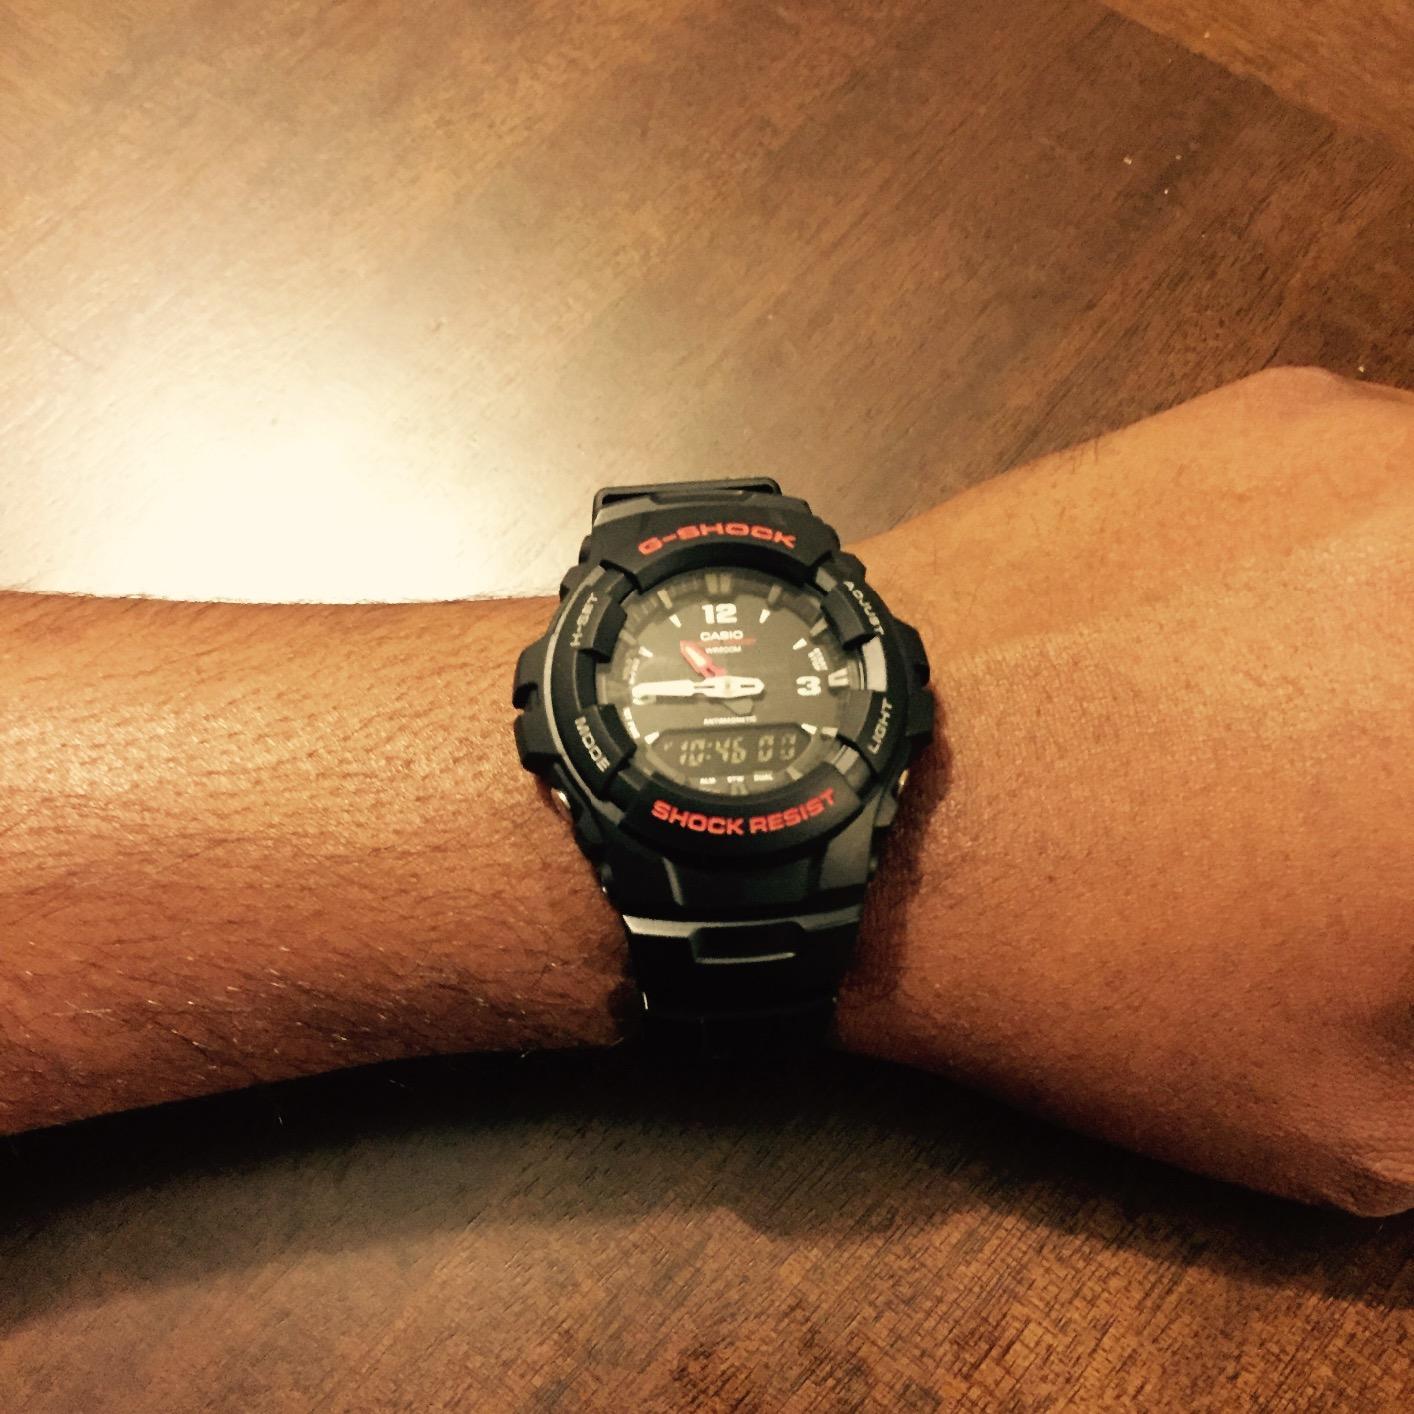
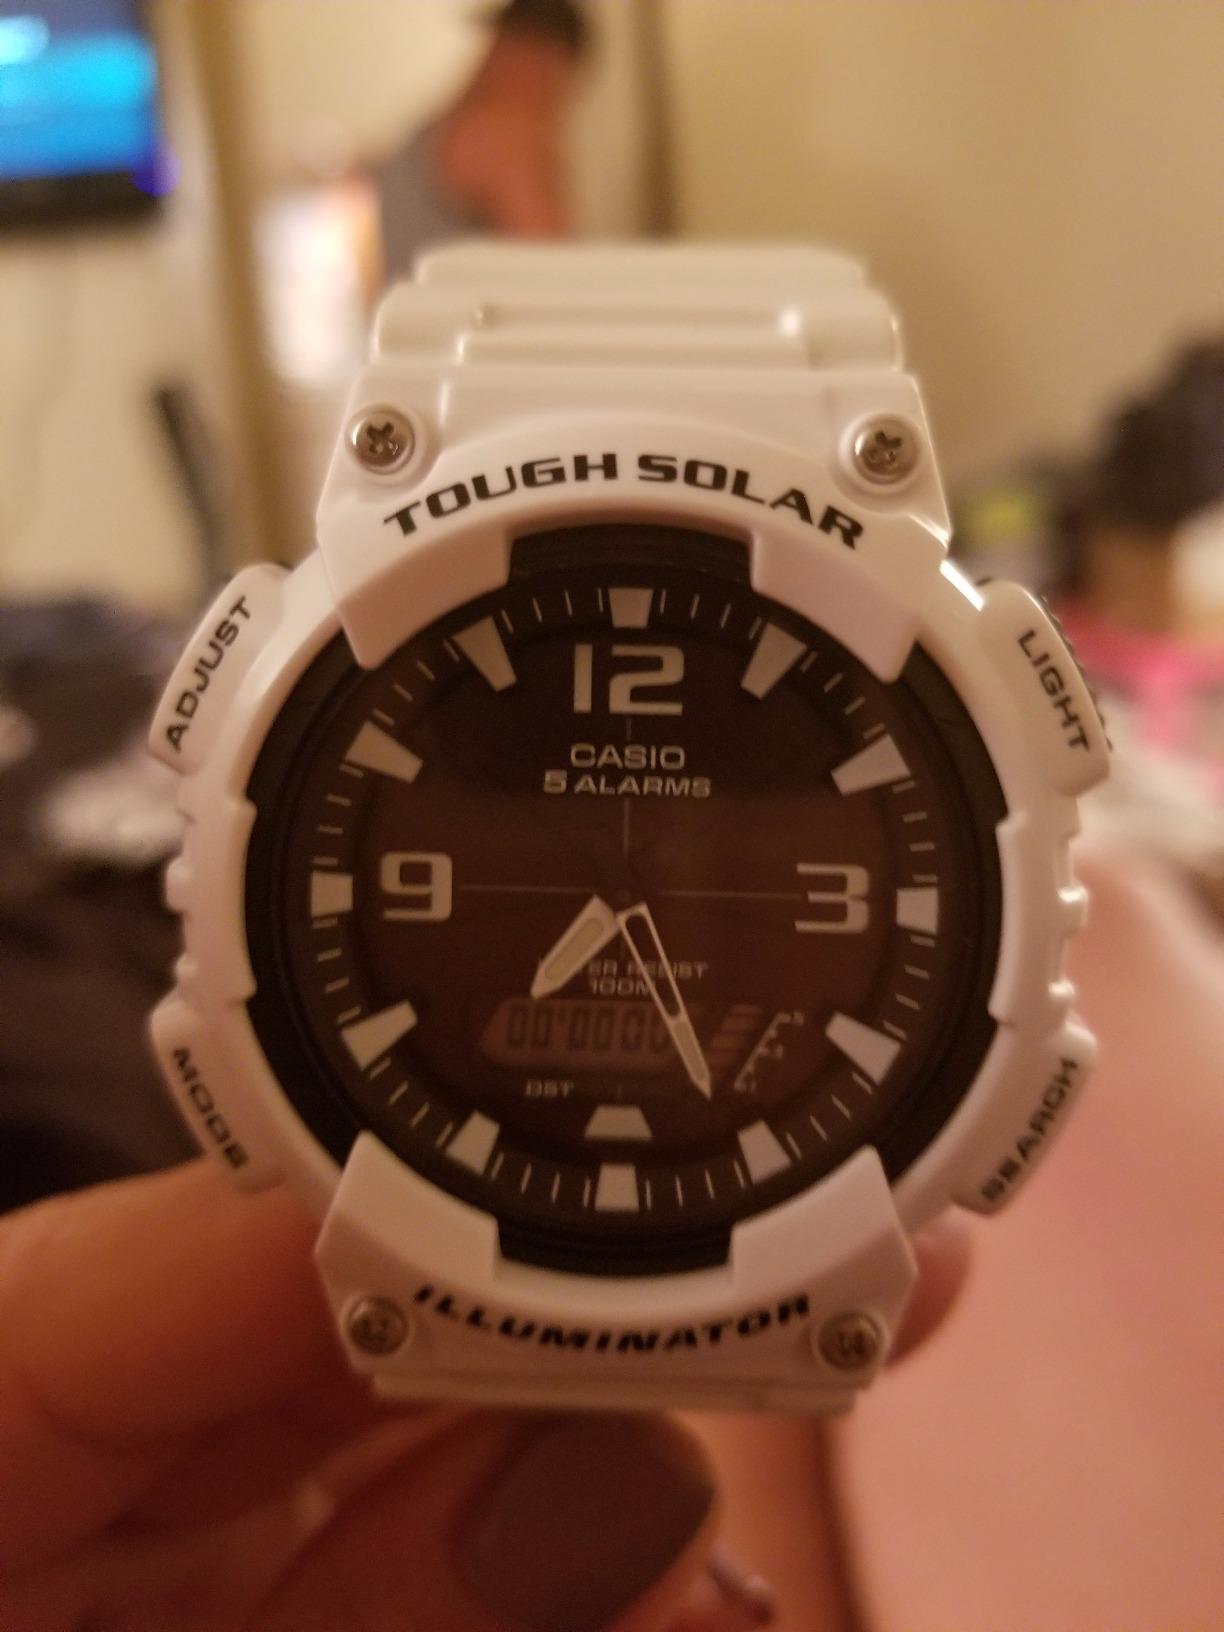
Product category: accessories_watch
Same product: no